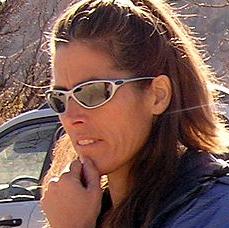
Age: 44